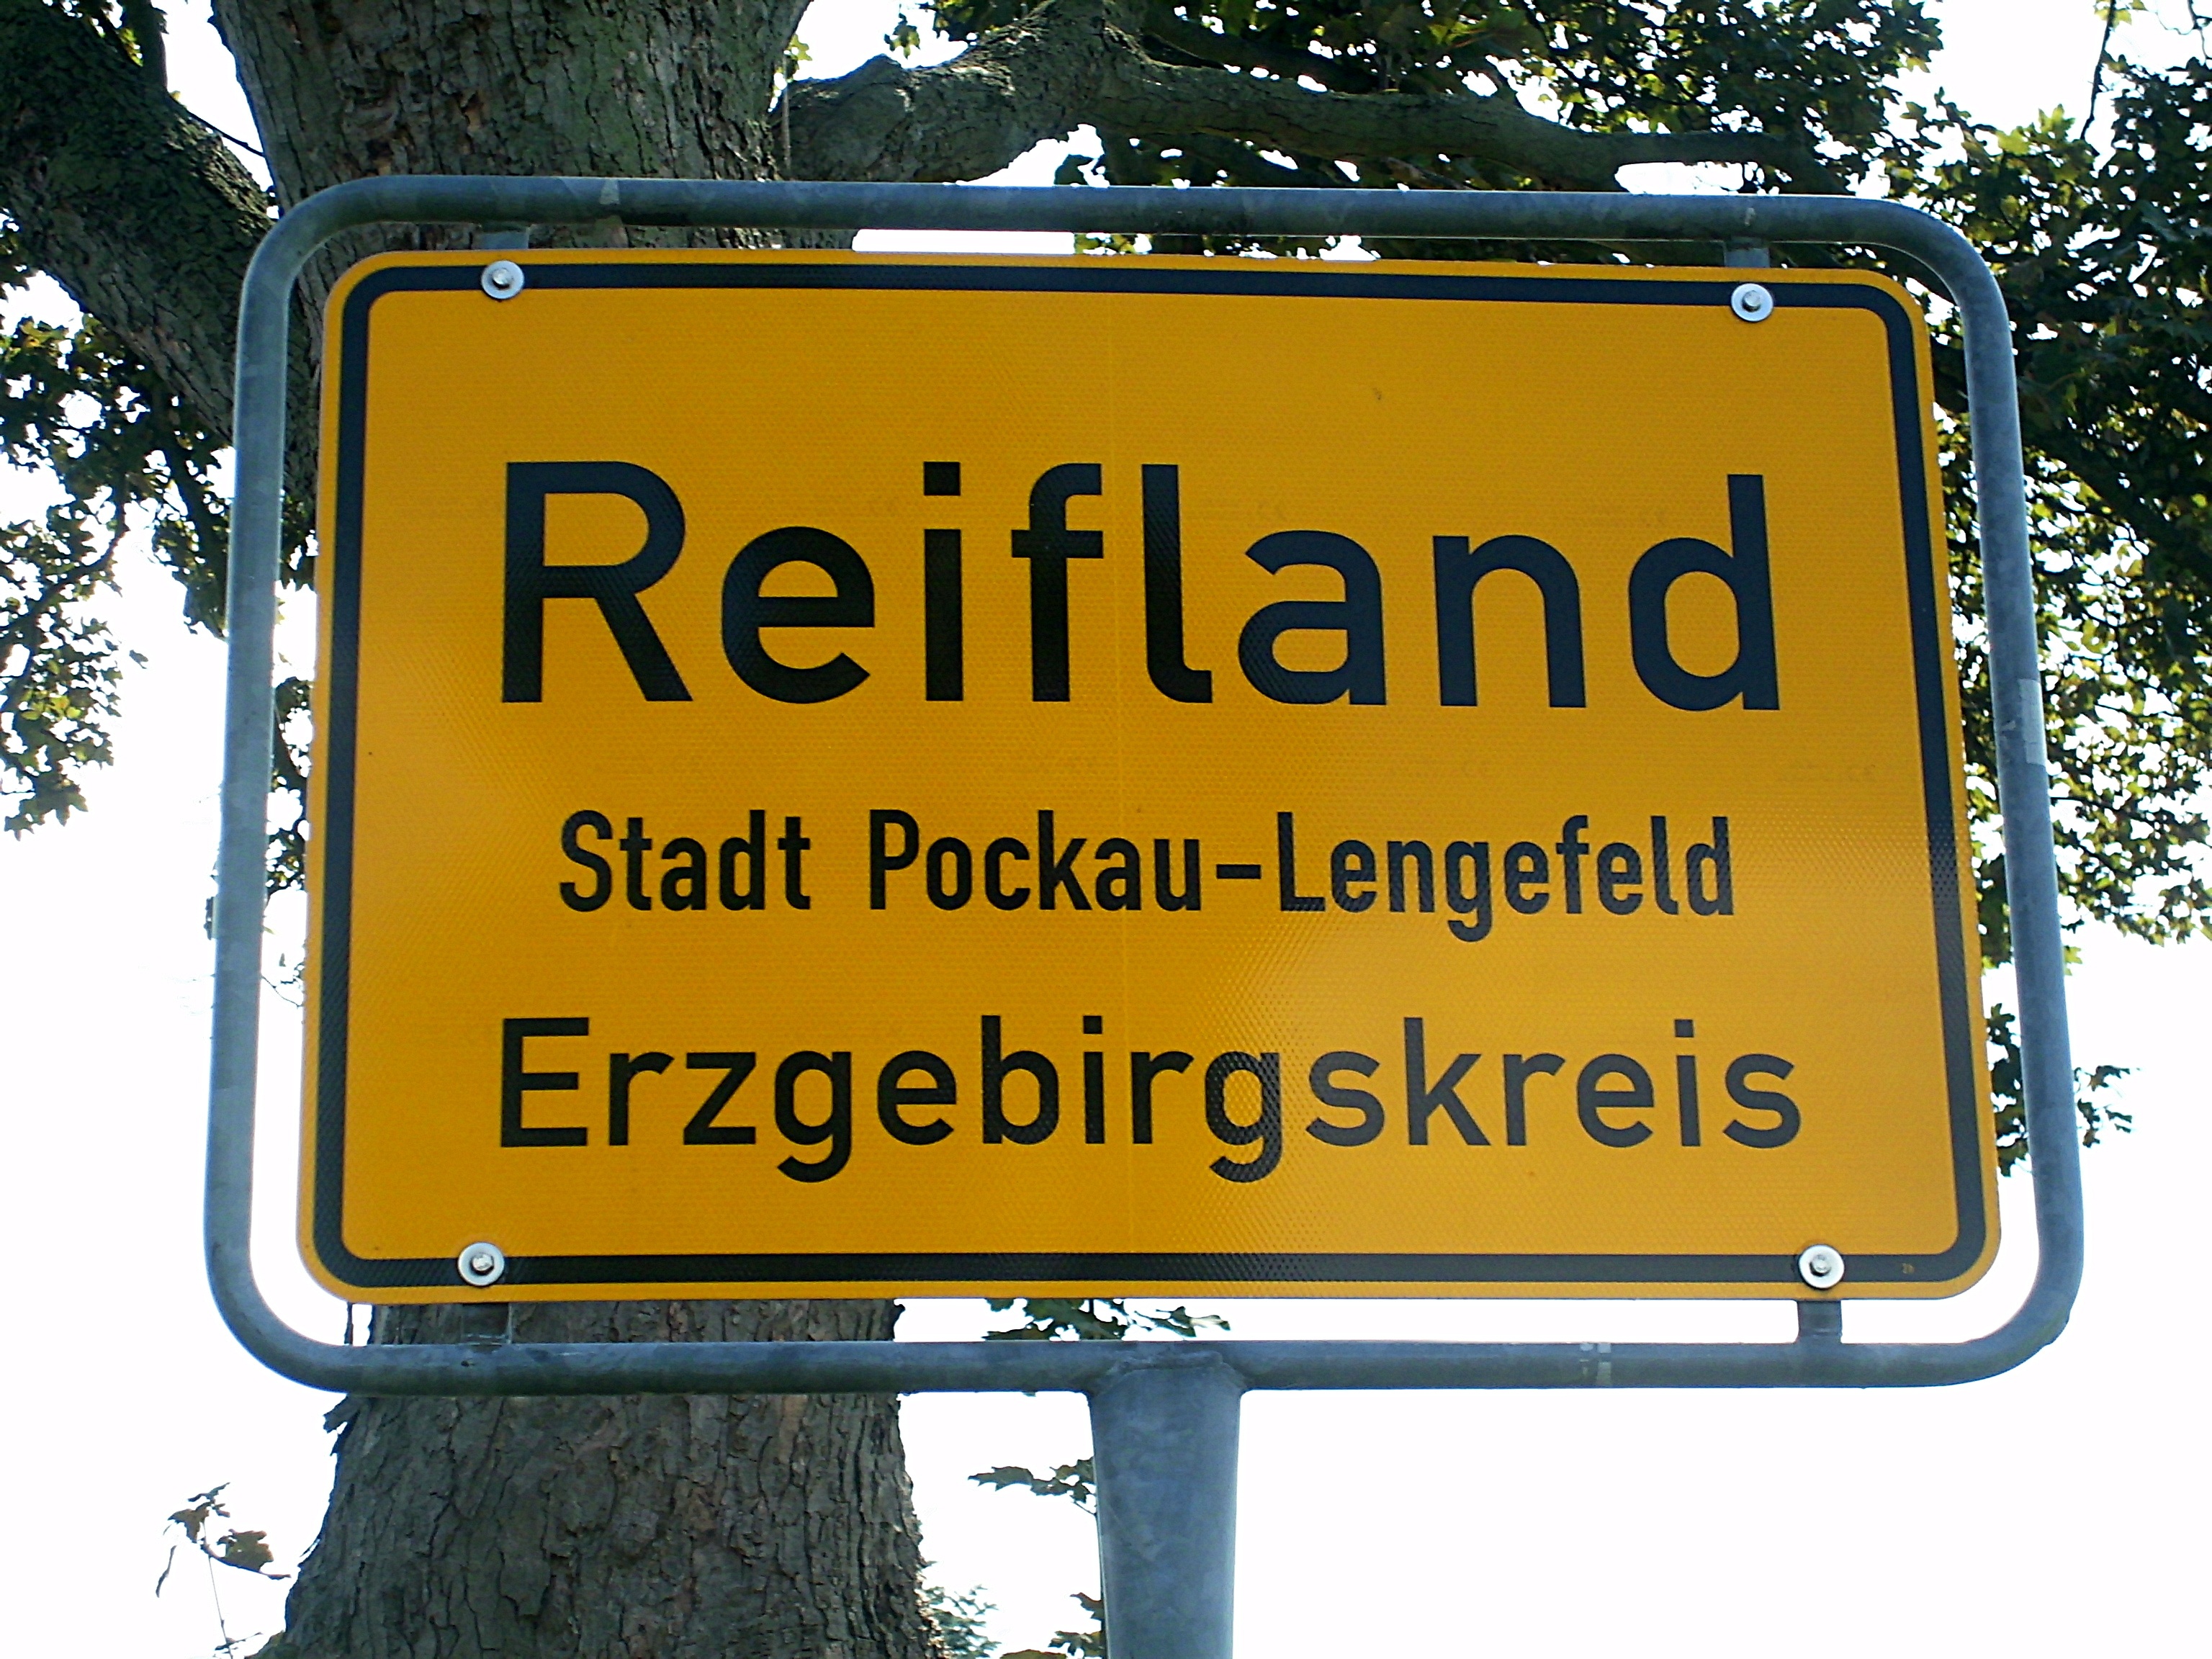
advertising, sign, street sign, signage, lane, road sign, ore mountains, traffic sign, town sign, city limits, reifland, vehicle registration plate